Revolutionary Communist Group (UK)

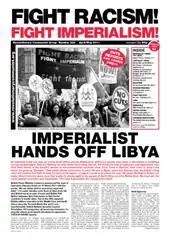
The April/May 2011 issue of "FRFI", with a headline commenting critically on the 2011 military intervention in Libya.

The newspaper of the Revolutionary Communist Group, "Fight Racism! Fight Imperialism!" (FRFI) commemorated 25 years of publication with issue Number 182 December 2004/January 2005. The paper is still published every two months and by December 2021 will have been continuously published for 41 years.